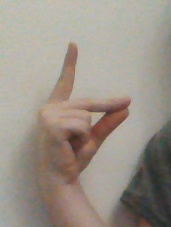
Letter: ta